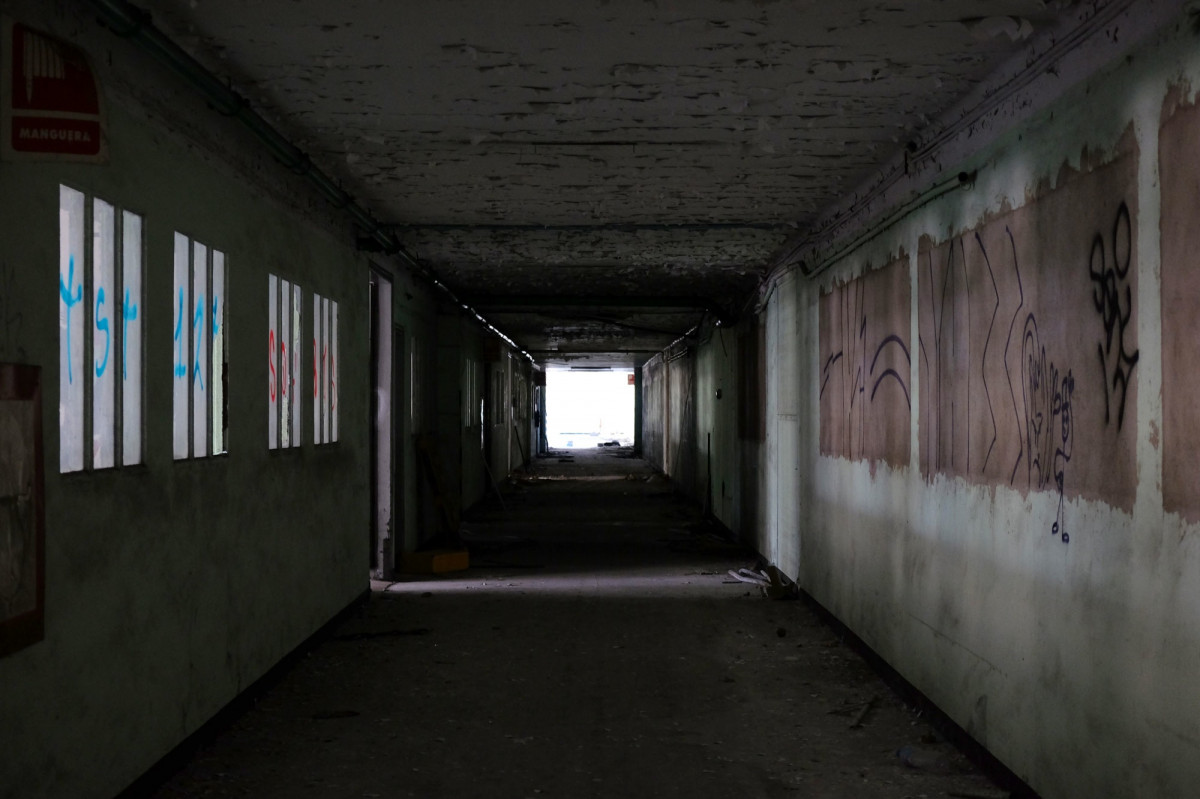
Tags: architecture, house, wall, subway, hall, darkness, screenshot